NHS COVID-19

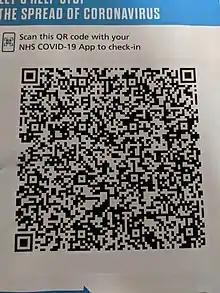
A venue poster showing a QR code to use with the NHS COVID-19 app

As outlined on cancellation of the first app on 18 June 2020, the Department of Health and Social Care published on 30 July a brief description of the "next phase" app. Users would be able to scan a QR code at venues they visit, and later be notified if they had visited a place which was the source of a number of infections; the app would also assist with identifying symptoms and ordering a test. By using the Exposure Notification system from Apple and Google, personal data would be decentralised. Zuhlke Engineering Ltd, the UK branch of Swiss-based Zühlke Group, used 70 staff to complete the development of the app in 12 weeks.